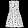
Label: Dress